Scouts of Namibia

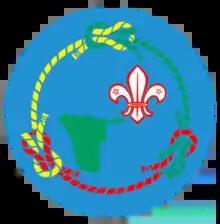

The Scouts of Namibia is the national Scouting organization of Namibia. It serves 2,845 Scouts (as of 2011).